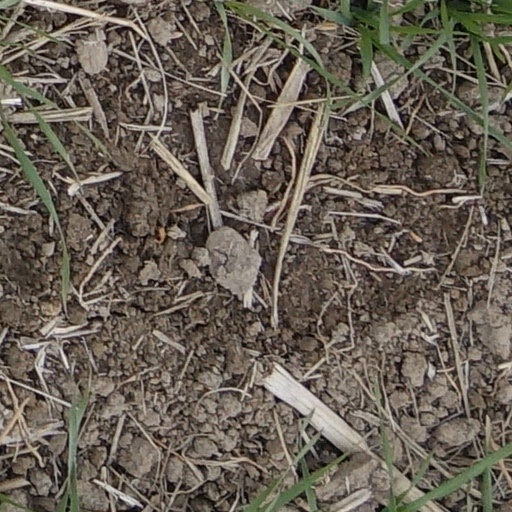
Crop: wheat